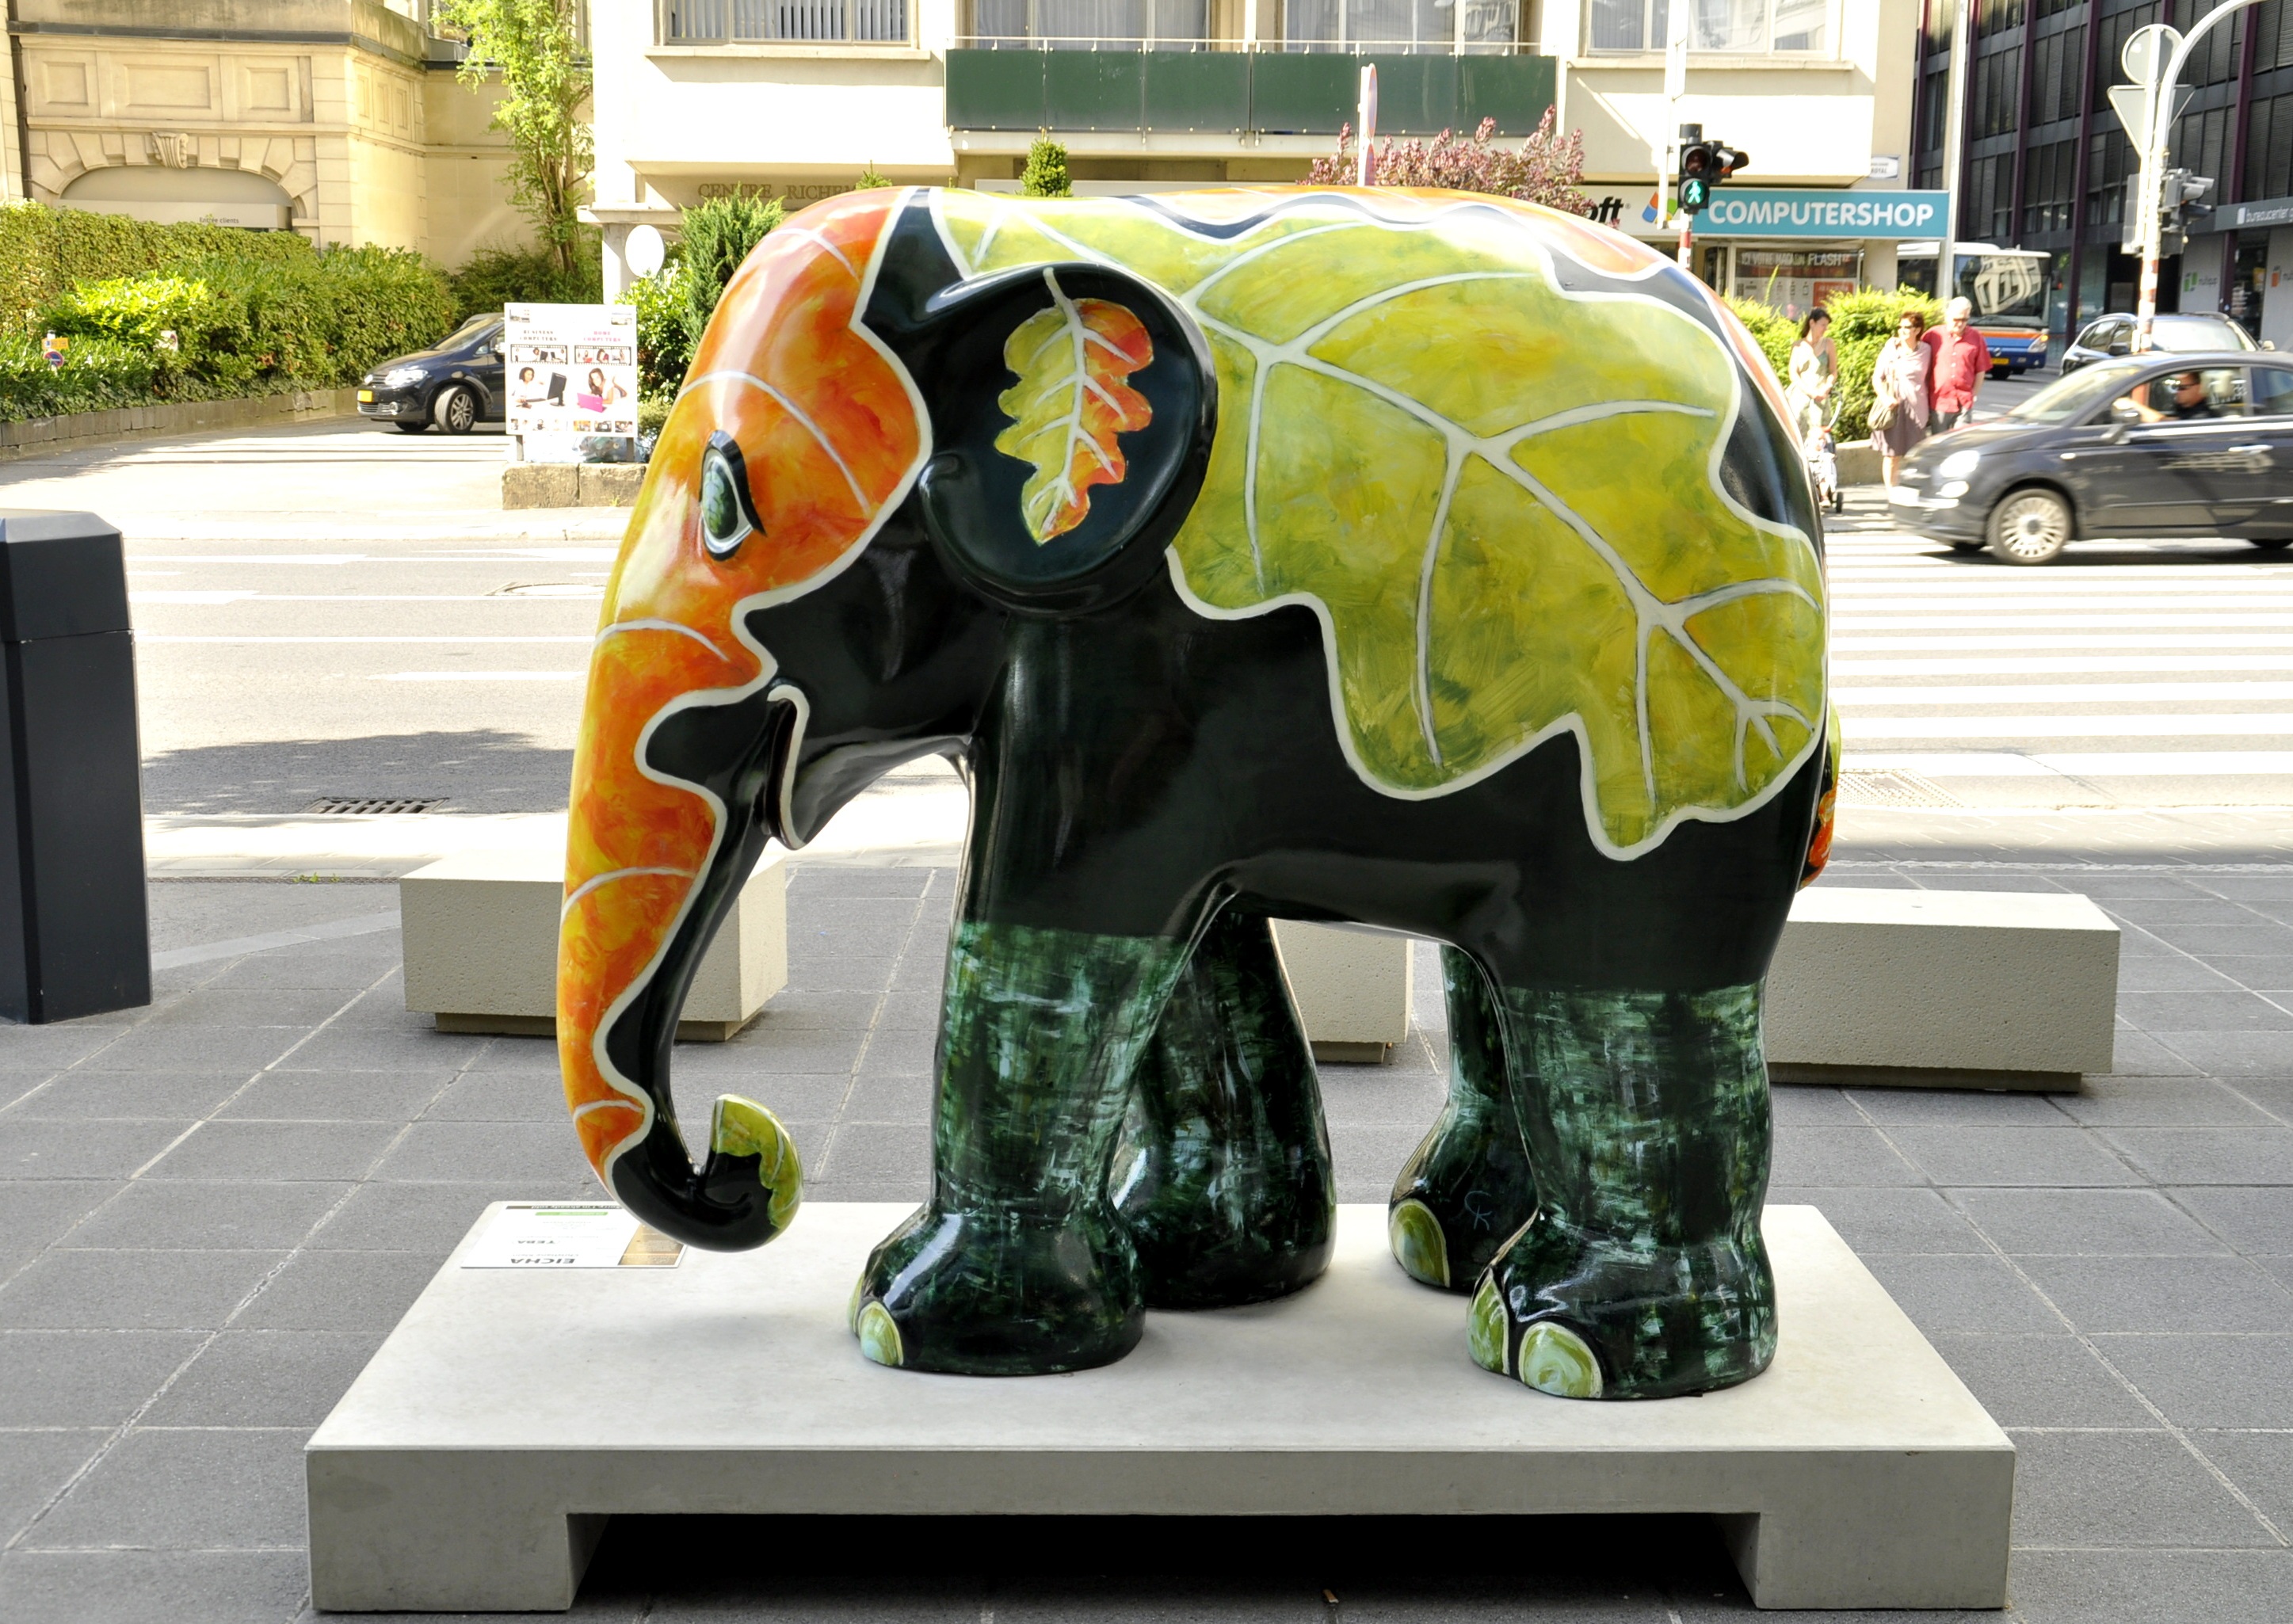
monument, statue, colorful, modern, elephant, sculpture, art, city center, the statue of, elephants and mammoths